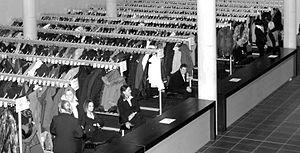
Un vestiaire est un lieu où sont déposés les manteaux, les chapeaux, les parapluies, etc. Il fait souvent partie d'un immeuble d'une taille conséquente. S'il est d'une taille appréciable, il peut servir de lieu pour changer de vêtements avant de s'adonner à une autre activité. Il est ainsi régulièrement utilisé dans le milieu de l'industrie et des autres activités salissantes, telles que la restauration. Un vestiaire intégré dans le milieu professionnel doit par ailleurs suivre plusieurs réglementations indiquées dans le code du travail.